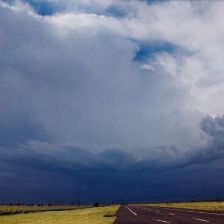
Cloud type: Cumulonimbus